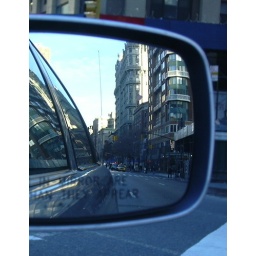
Catching a glimpse of a building in a rear view mirror (Manhattan, NY).